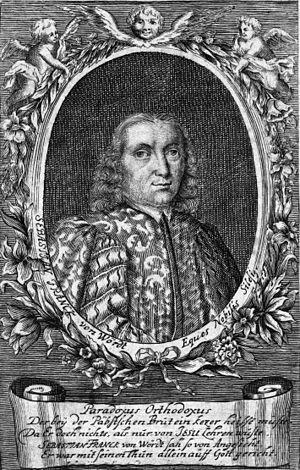
Sébastien Franck, né en 1499 à Donauworth et mort en 1542, est un historien, homme de lettres, géographe, compilateur de sentences et réformateur protestant allemand.